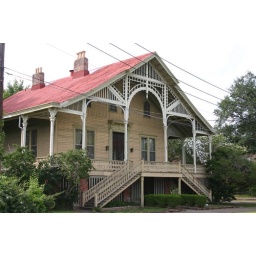
Old house on waterfront street in Natchez